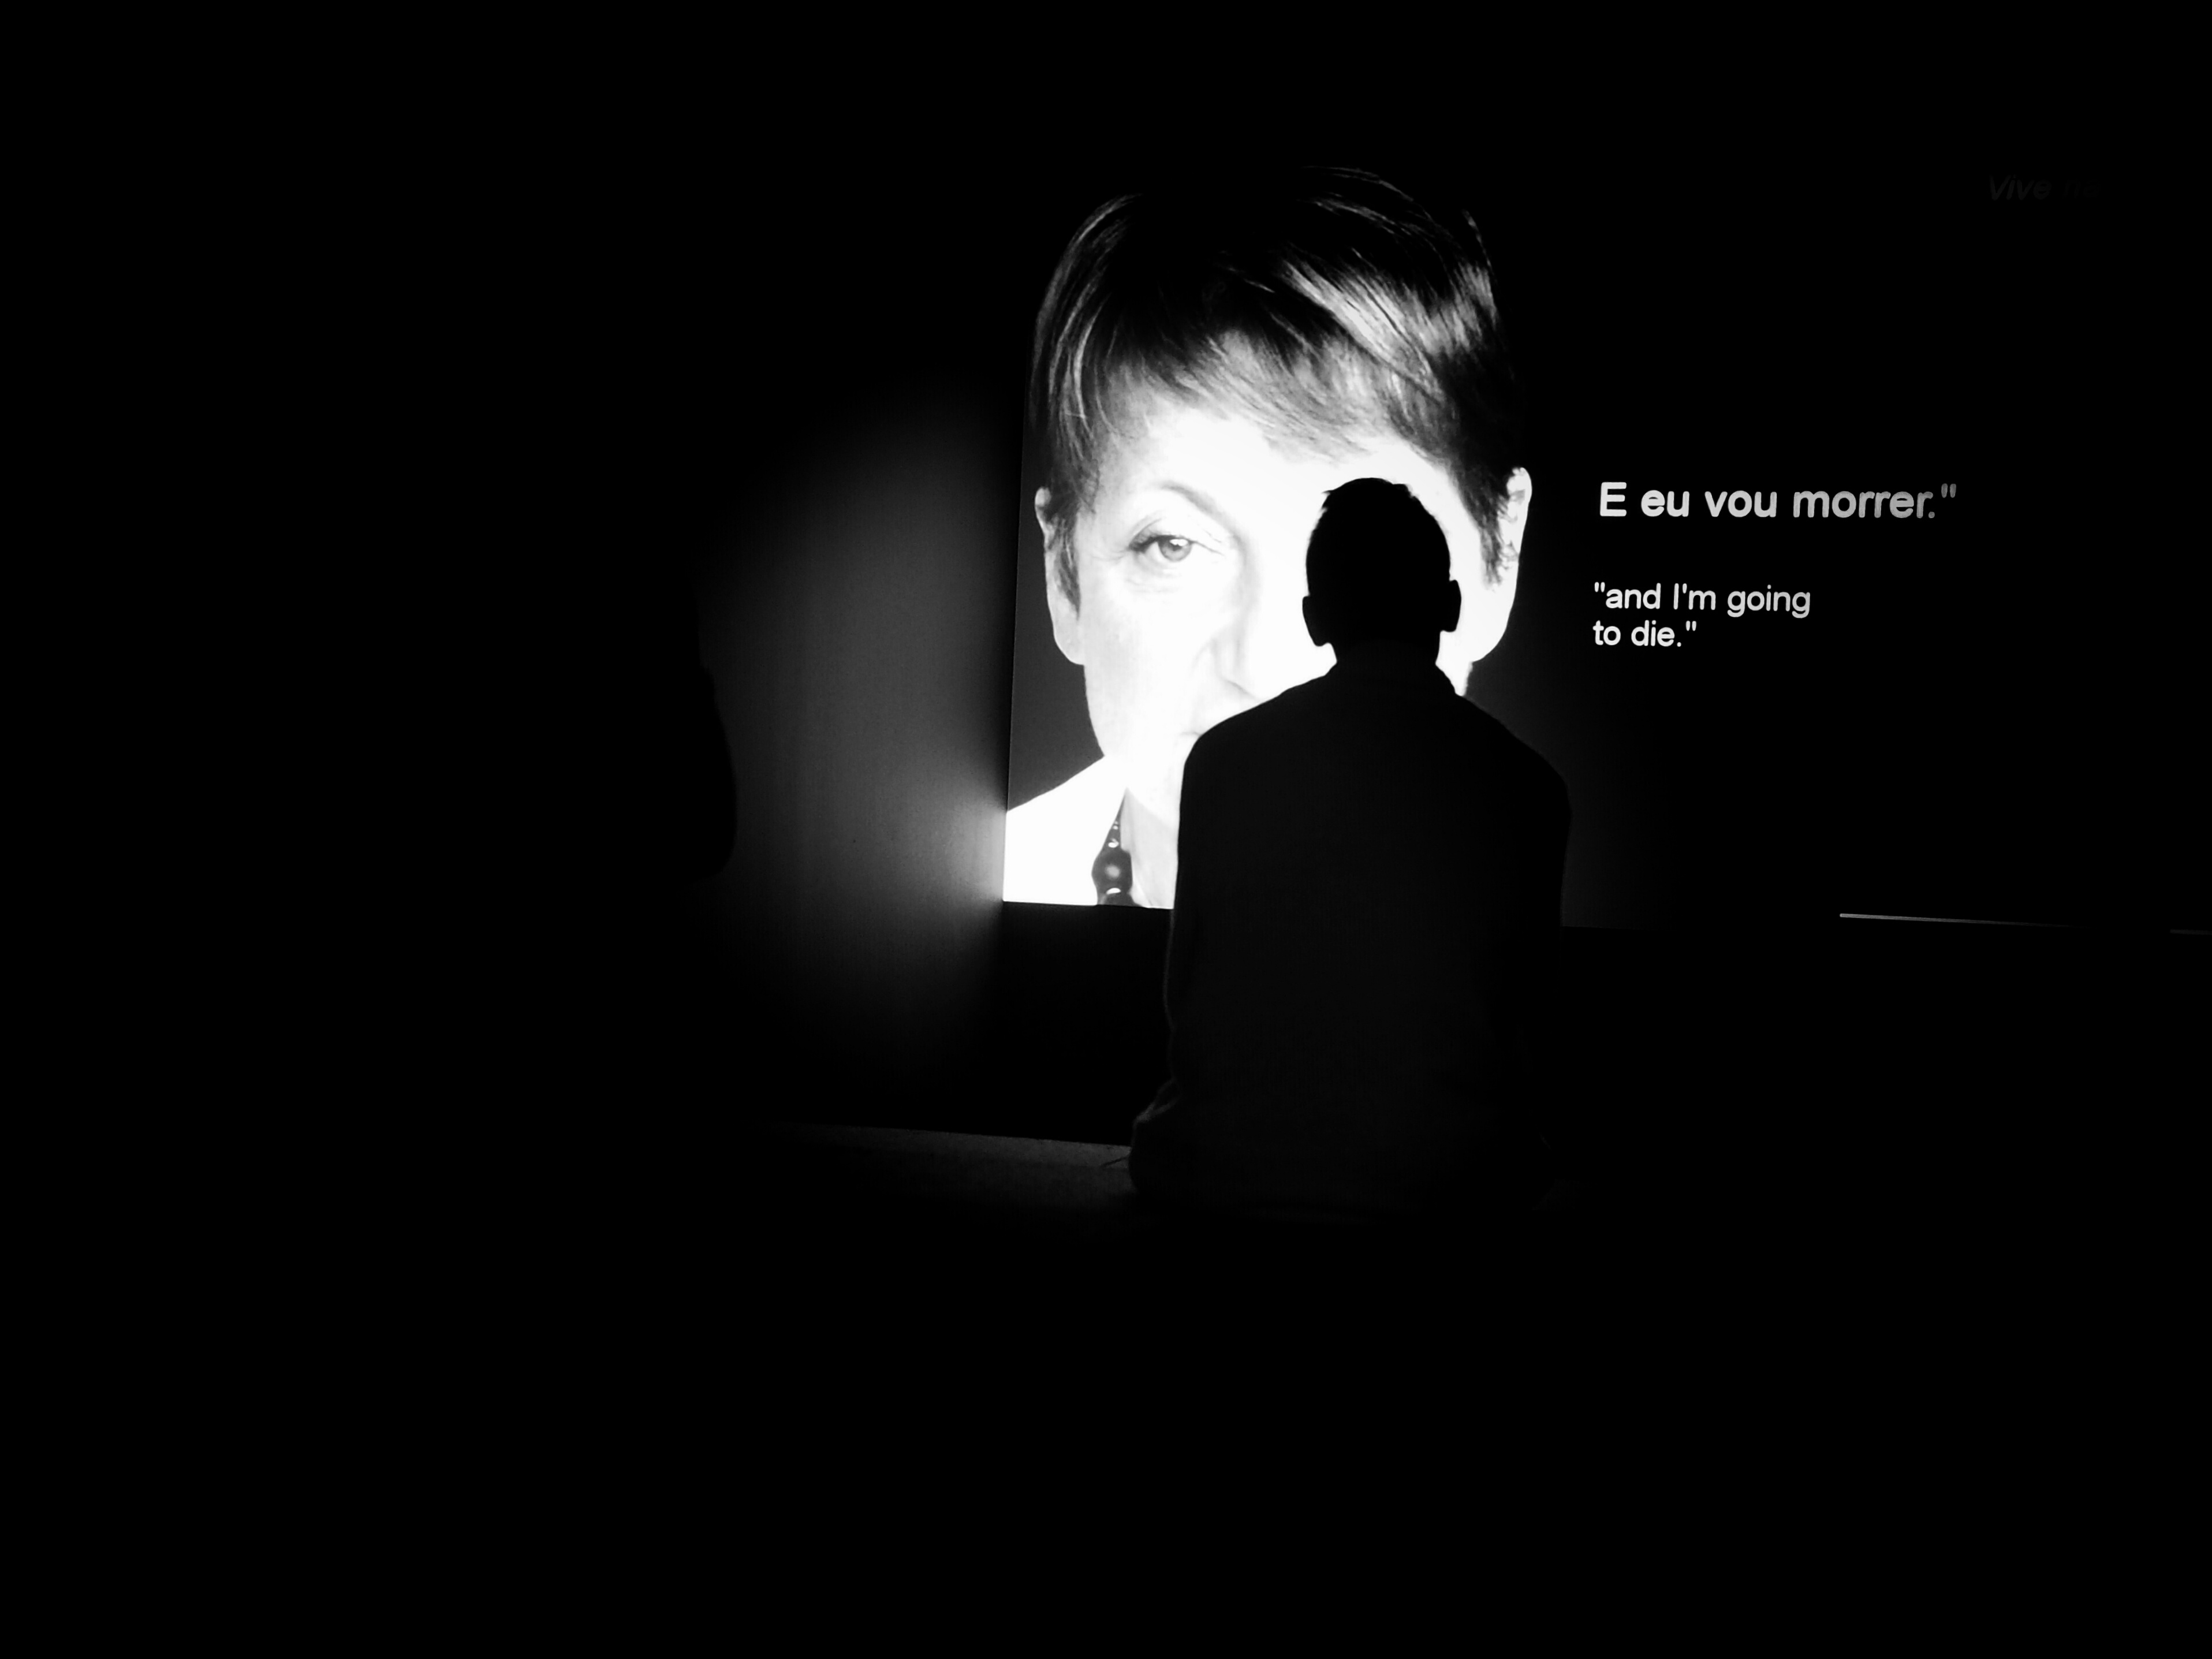
silhouette, person, light, black and white, white, street, photography, portrait, darkness, black, monochrome, conversation, bw, olympus, pretoebranco, rua, omd, 17mm, joolavinha, em10, monochrome photography, film noir